Tapli Rural Municipality

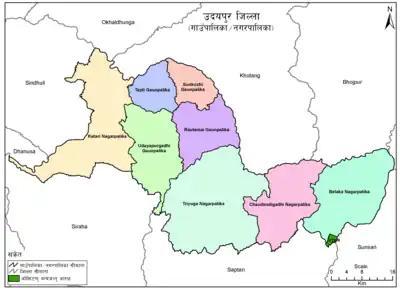

Tapli Rural Municipality is a rural municipality in Udayapur district of Province No. 1 in Nepal. There are 4 rural municipalities in Udayapur district. There are 5 wards in this municipality. According to 2011 census of Nepal, the total population of the municipality is 14,567 and total area is 119. km². The headquarter of the municipality is in Rupatar